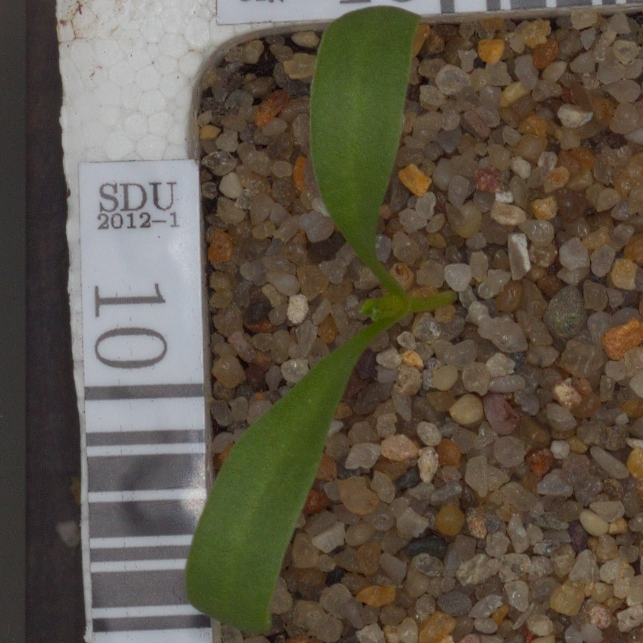
Label: sugar_beet